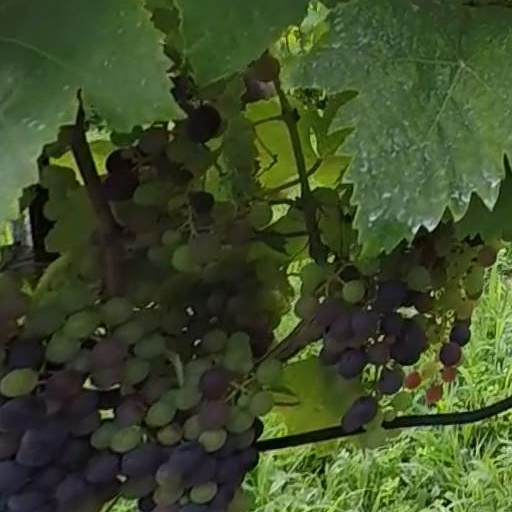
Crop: grape